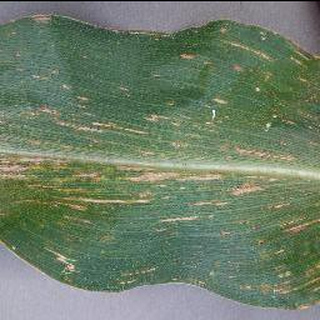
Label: corn_cercospora_leaf_spot